Countryliner

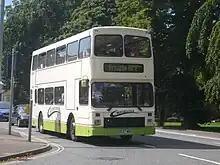
Northern Counties Palatine bodied Volvo Olympian on the Isle of Wight in June 2011

In June 2009, Countryliner Group Limited was formed, to take over full ownership of all Countryliner subsidiaries. Incorporated were Bob Hodgetts, Roger Belcher, James Holmes and Craig White, the former two of which are company directors. However, the latter two represent Merchant Corporate Recovery plc, who paid £200,000 for a 51% stake in Countryliner Group, and who also provided a working capital facility of £300,000, showing extra cash had to be put into the business. Holmes said, "the issues in the business can be clearly defined and the management has the ability to tackle them with our support". Merchant Corporate Recovery valued Countryliner's assets at the time as £1million and said it had made pre-tax profits of £250,000 for the first half of 2009.